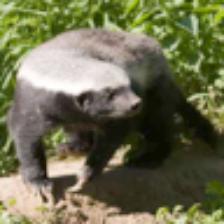
Label: NonHuman